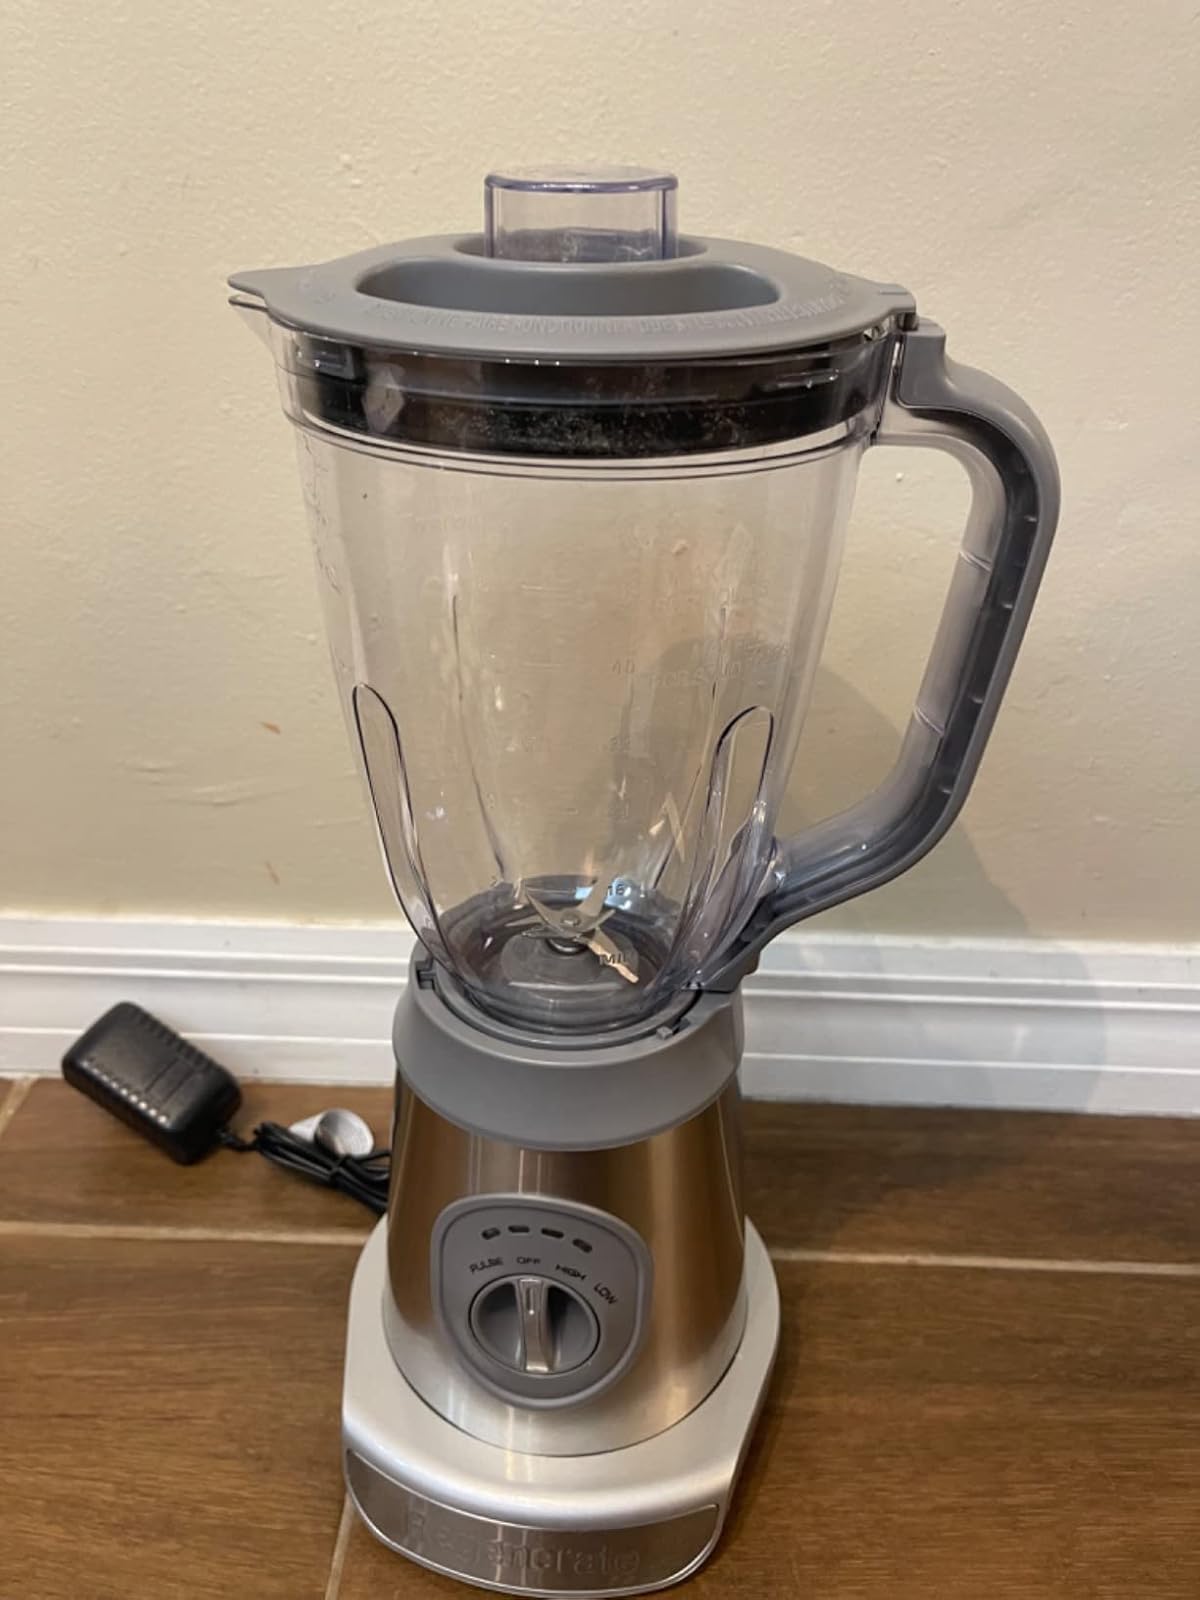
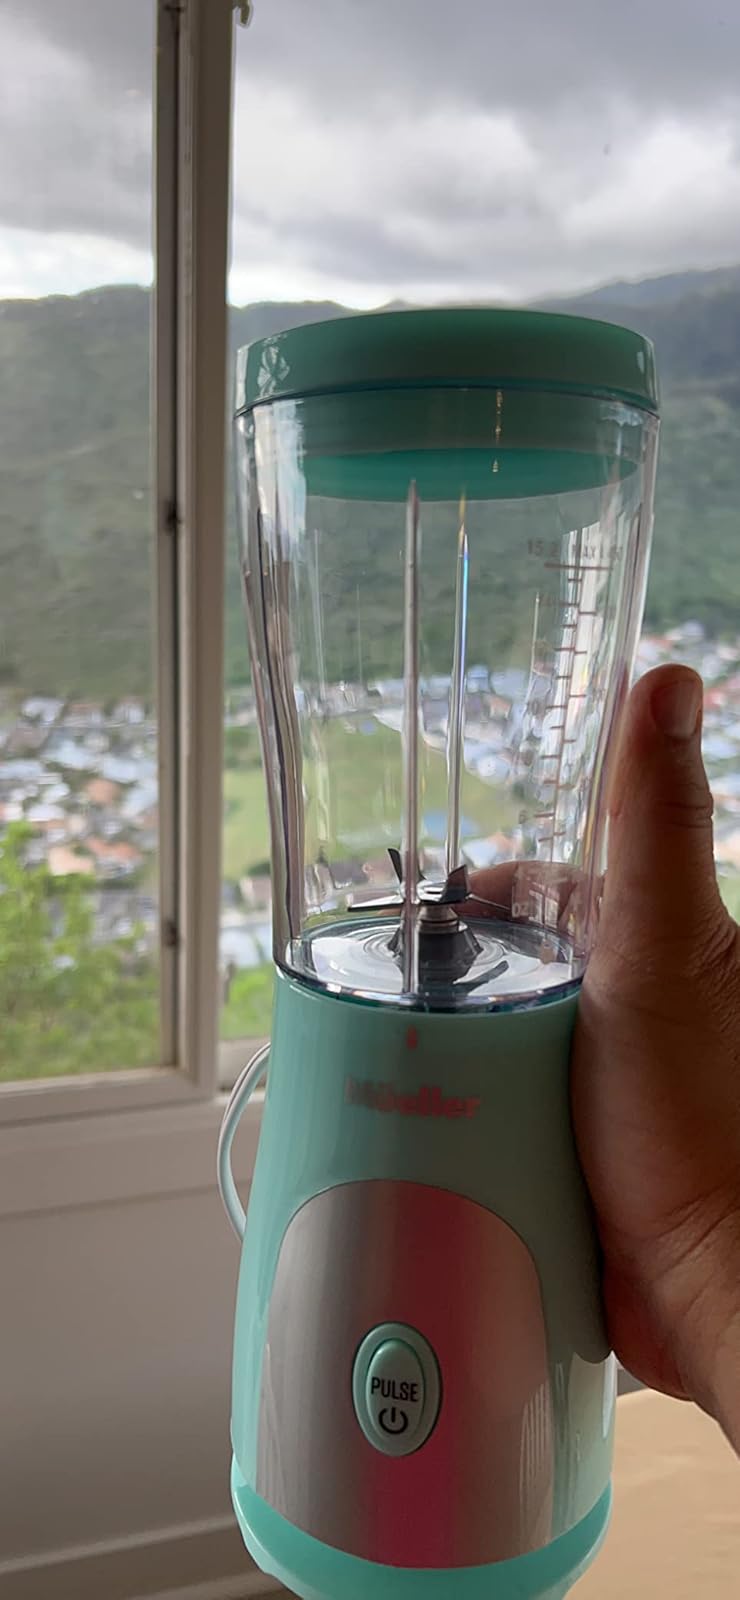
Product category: items_blender
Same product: no